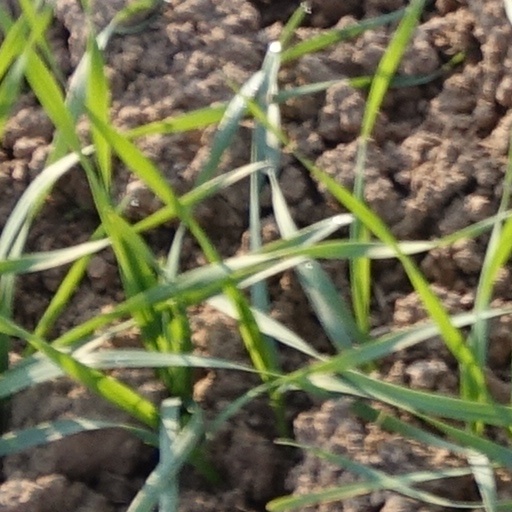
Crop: wheat